List of Law & Order: Special Victims Unit characters

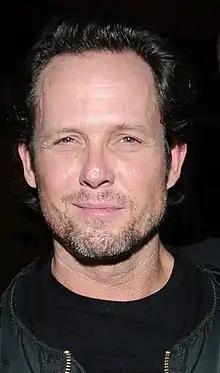
Brian Cassidy was portrayed by Dean Winters from 1999 to 2000 and 2012 to 2014.

Donald Cragen is the Captain of the Special Victims Unit. Florek originally portrayed the character from 1990 to 1993 in the original "Law & Order" series. During his Law & Order tenure, Cragen is investigated by internal affairs for corruption. During the investigation to prove his innocence, he discovers that he was being framed by his former captain and mentor, whom he turns in and is cleared by IAB. He was an alcoholic for much of his early career, but goes sober after pulling his service revolver on a taxi driver in a drunken rage. He has remained sober since, even after the death of his wife in a plane crash. Cragen was written out of Law & Order in 1993, as he is transferred to Anti-Corruption Task Force, occasionally making guest appearances on the show. The character was brought back full-time in 1999 to be the Captain of the Special Victims Unit. As SVU Commanding Officer, he is portrayed as a somewhat stern but understanding father figure to the detectives who work under him, often giving them a great deal of leniency because he trusts their ability to get results. Cragen departs at the end of "Amaro's One-Eighty" after his girlfriend Eileen gets two tickets for a six-month cruise around the world and he decides to use his unused leave time to carry him through until June, when he is set to hit the mandatory retirement age.